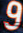
Number: 9